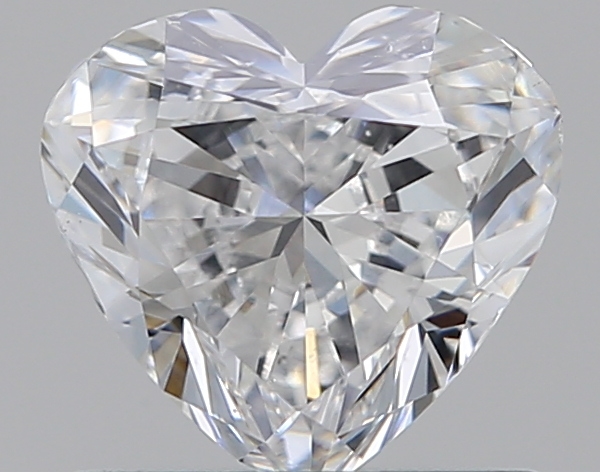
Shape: heart
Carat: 0.7
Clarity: VS2
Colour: E
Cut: GD
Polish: VG
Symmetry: GD
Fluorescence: N
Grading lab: GIA
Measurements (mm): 5.67 x 6.09 x 3.24